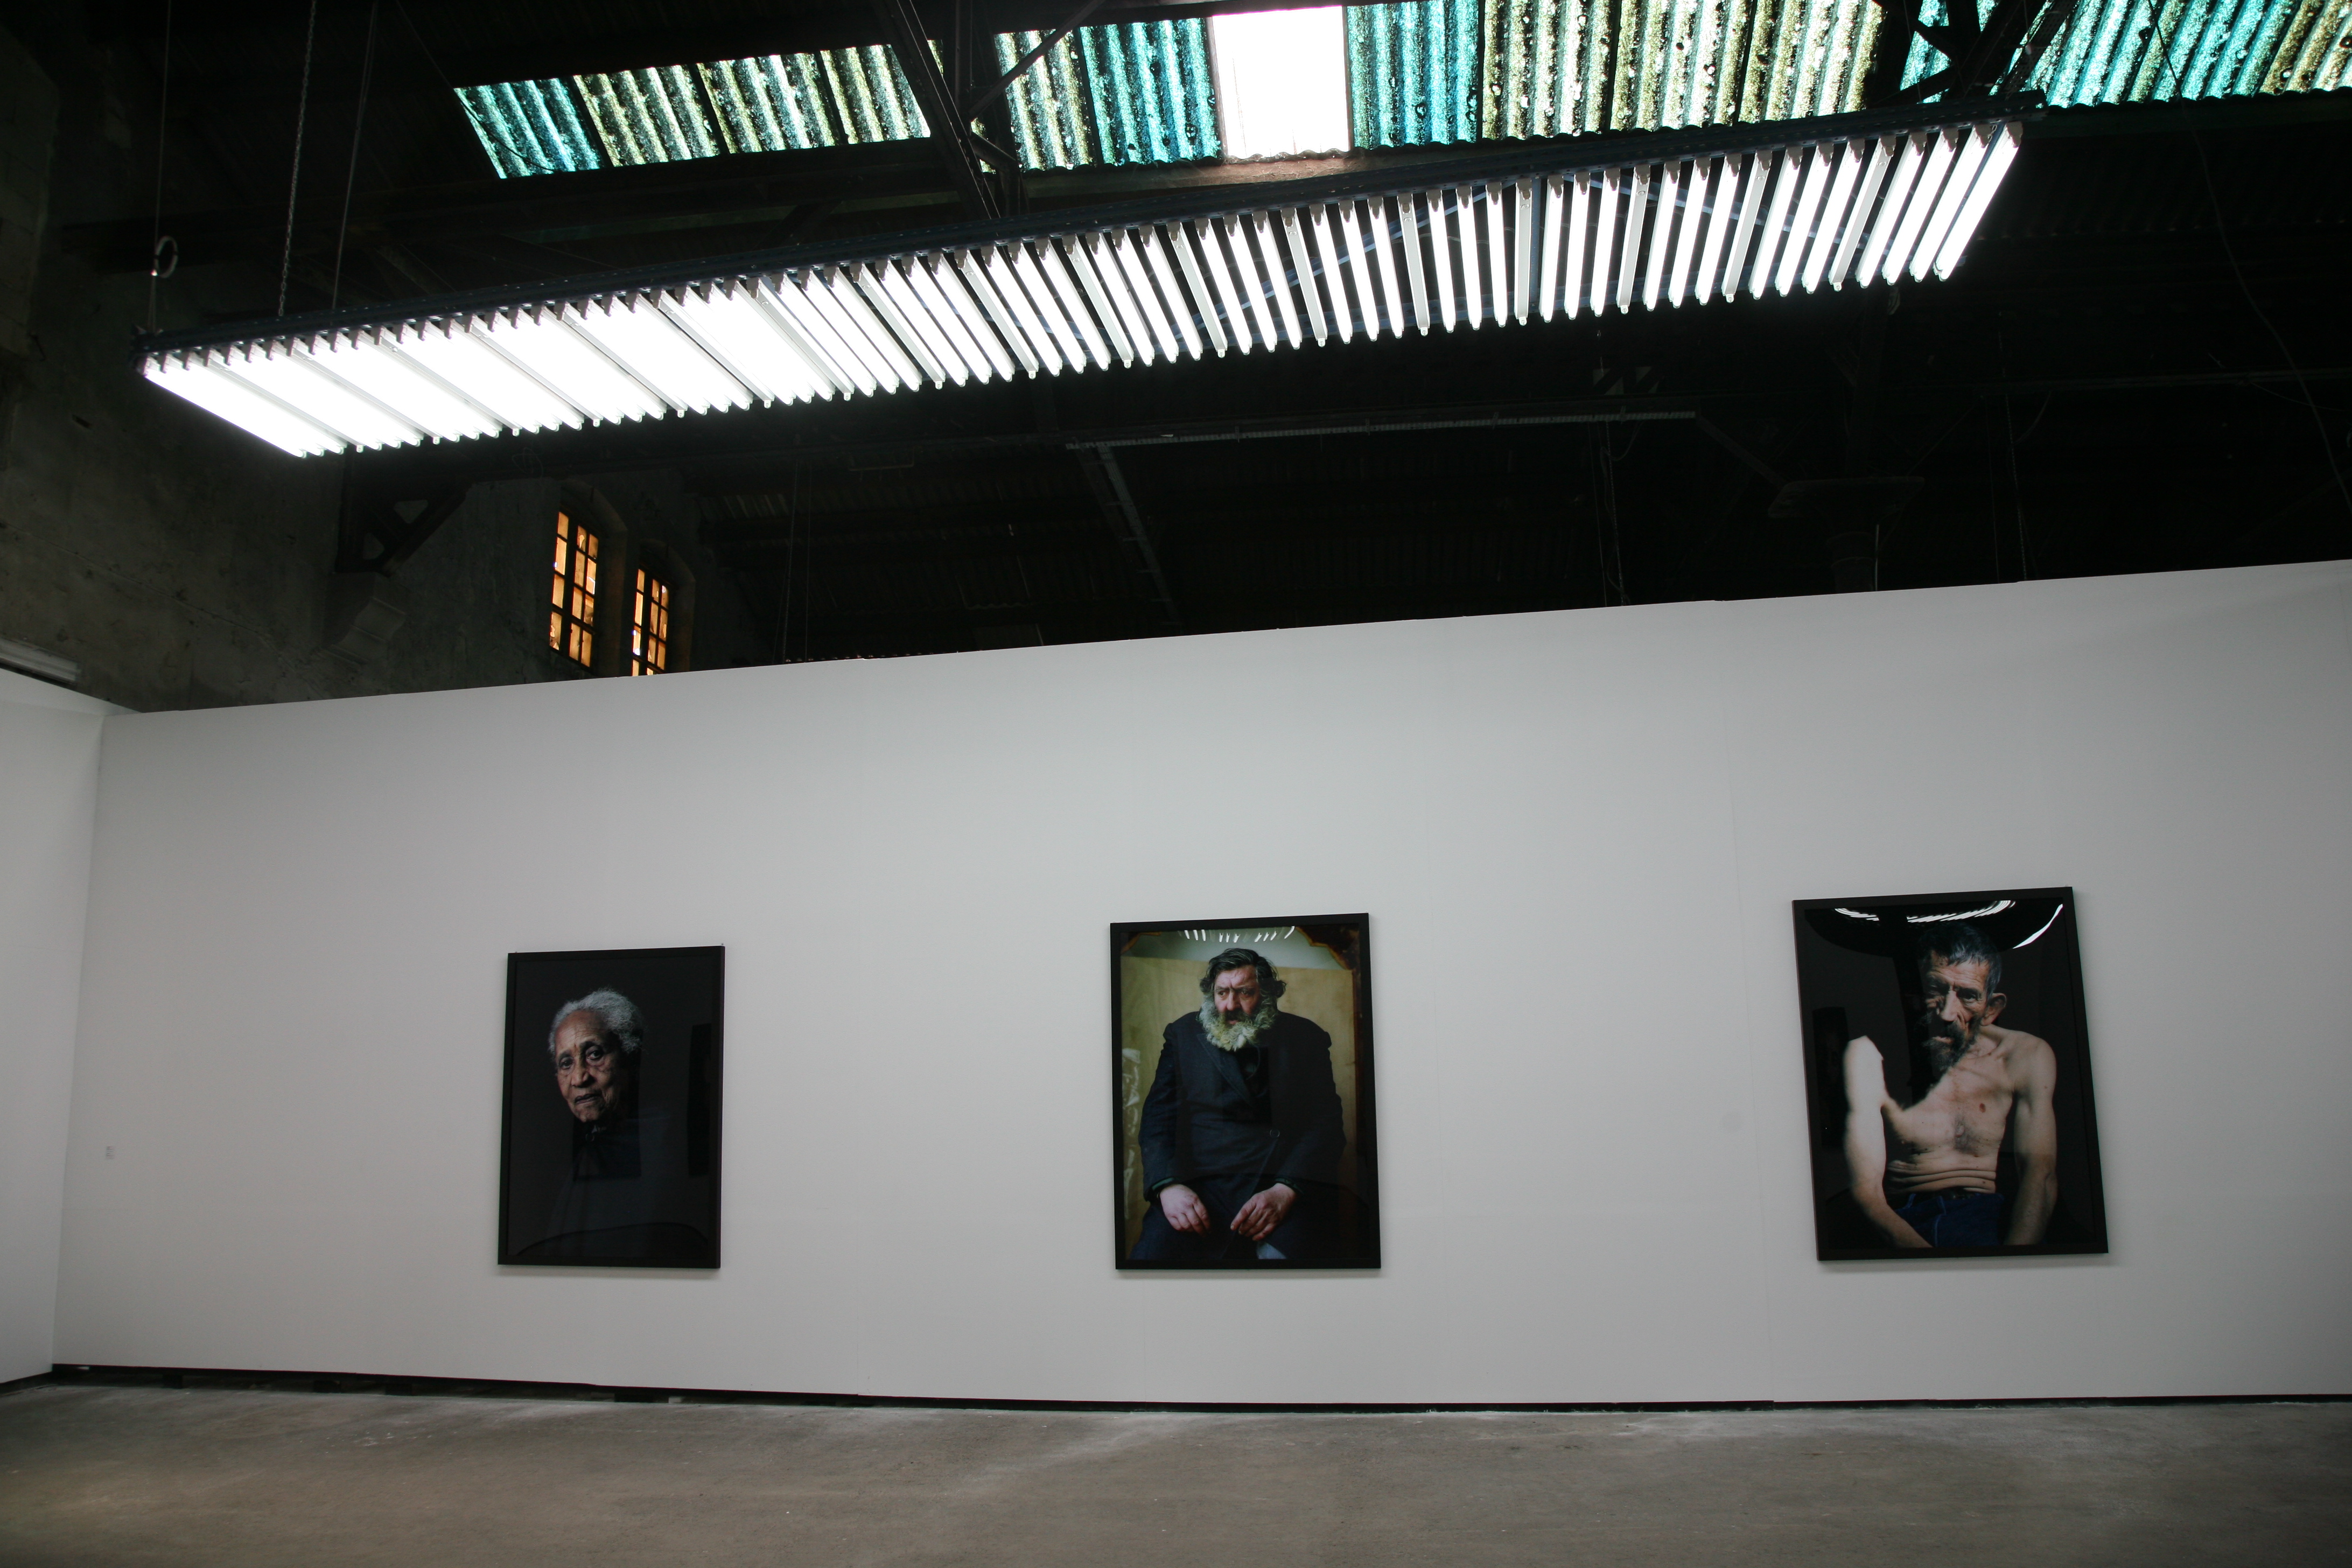
photo, france, museum, art, 2008, design, provence, tourist attraction, exhibition, arles, shape, bouchesdurhone, modern art, art gallery